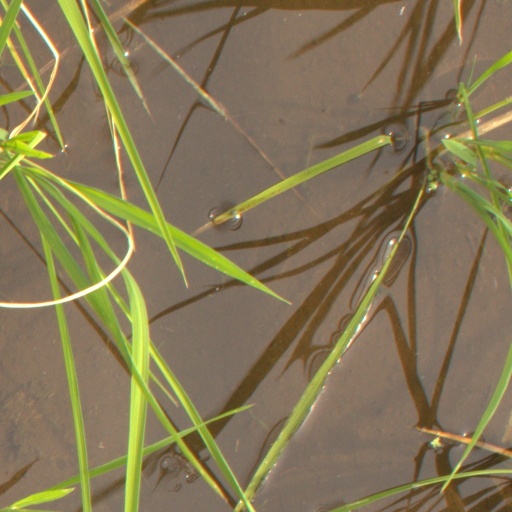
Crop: rice